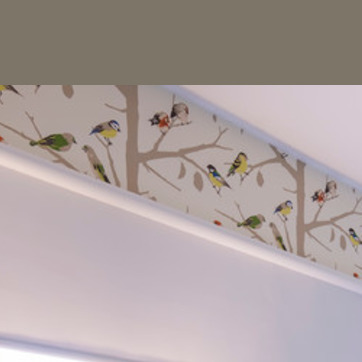
Material: wallpaper